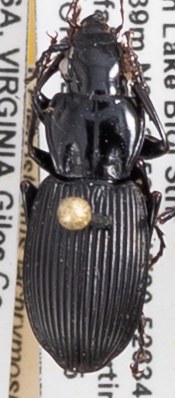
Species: Pterostichus lachrymosus
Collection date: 2021-06-15 04:00:00
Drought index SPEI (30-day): -0.51
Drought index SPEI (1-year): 0.718
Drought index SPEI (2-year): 1.28